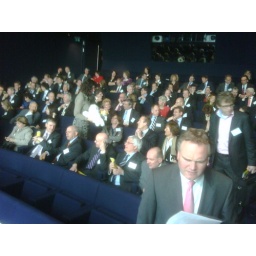
Zorgevenement 3.0. De top van de zorgwereld bij elkaar in ing house